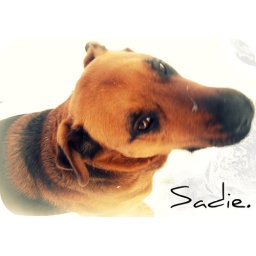
Bobbie's dog sadie, she got hit by a car and killed. i took the last pictures of her.